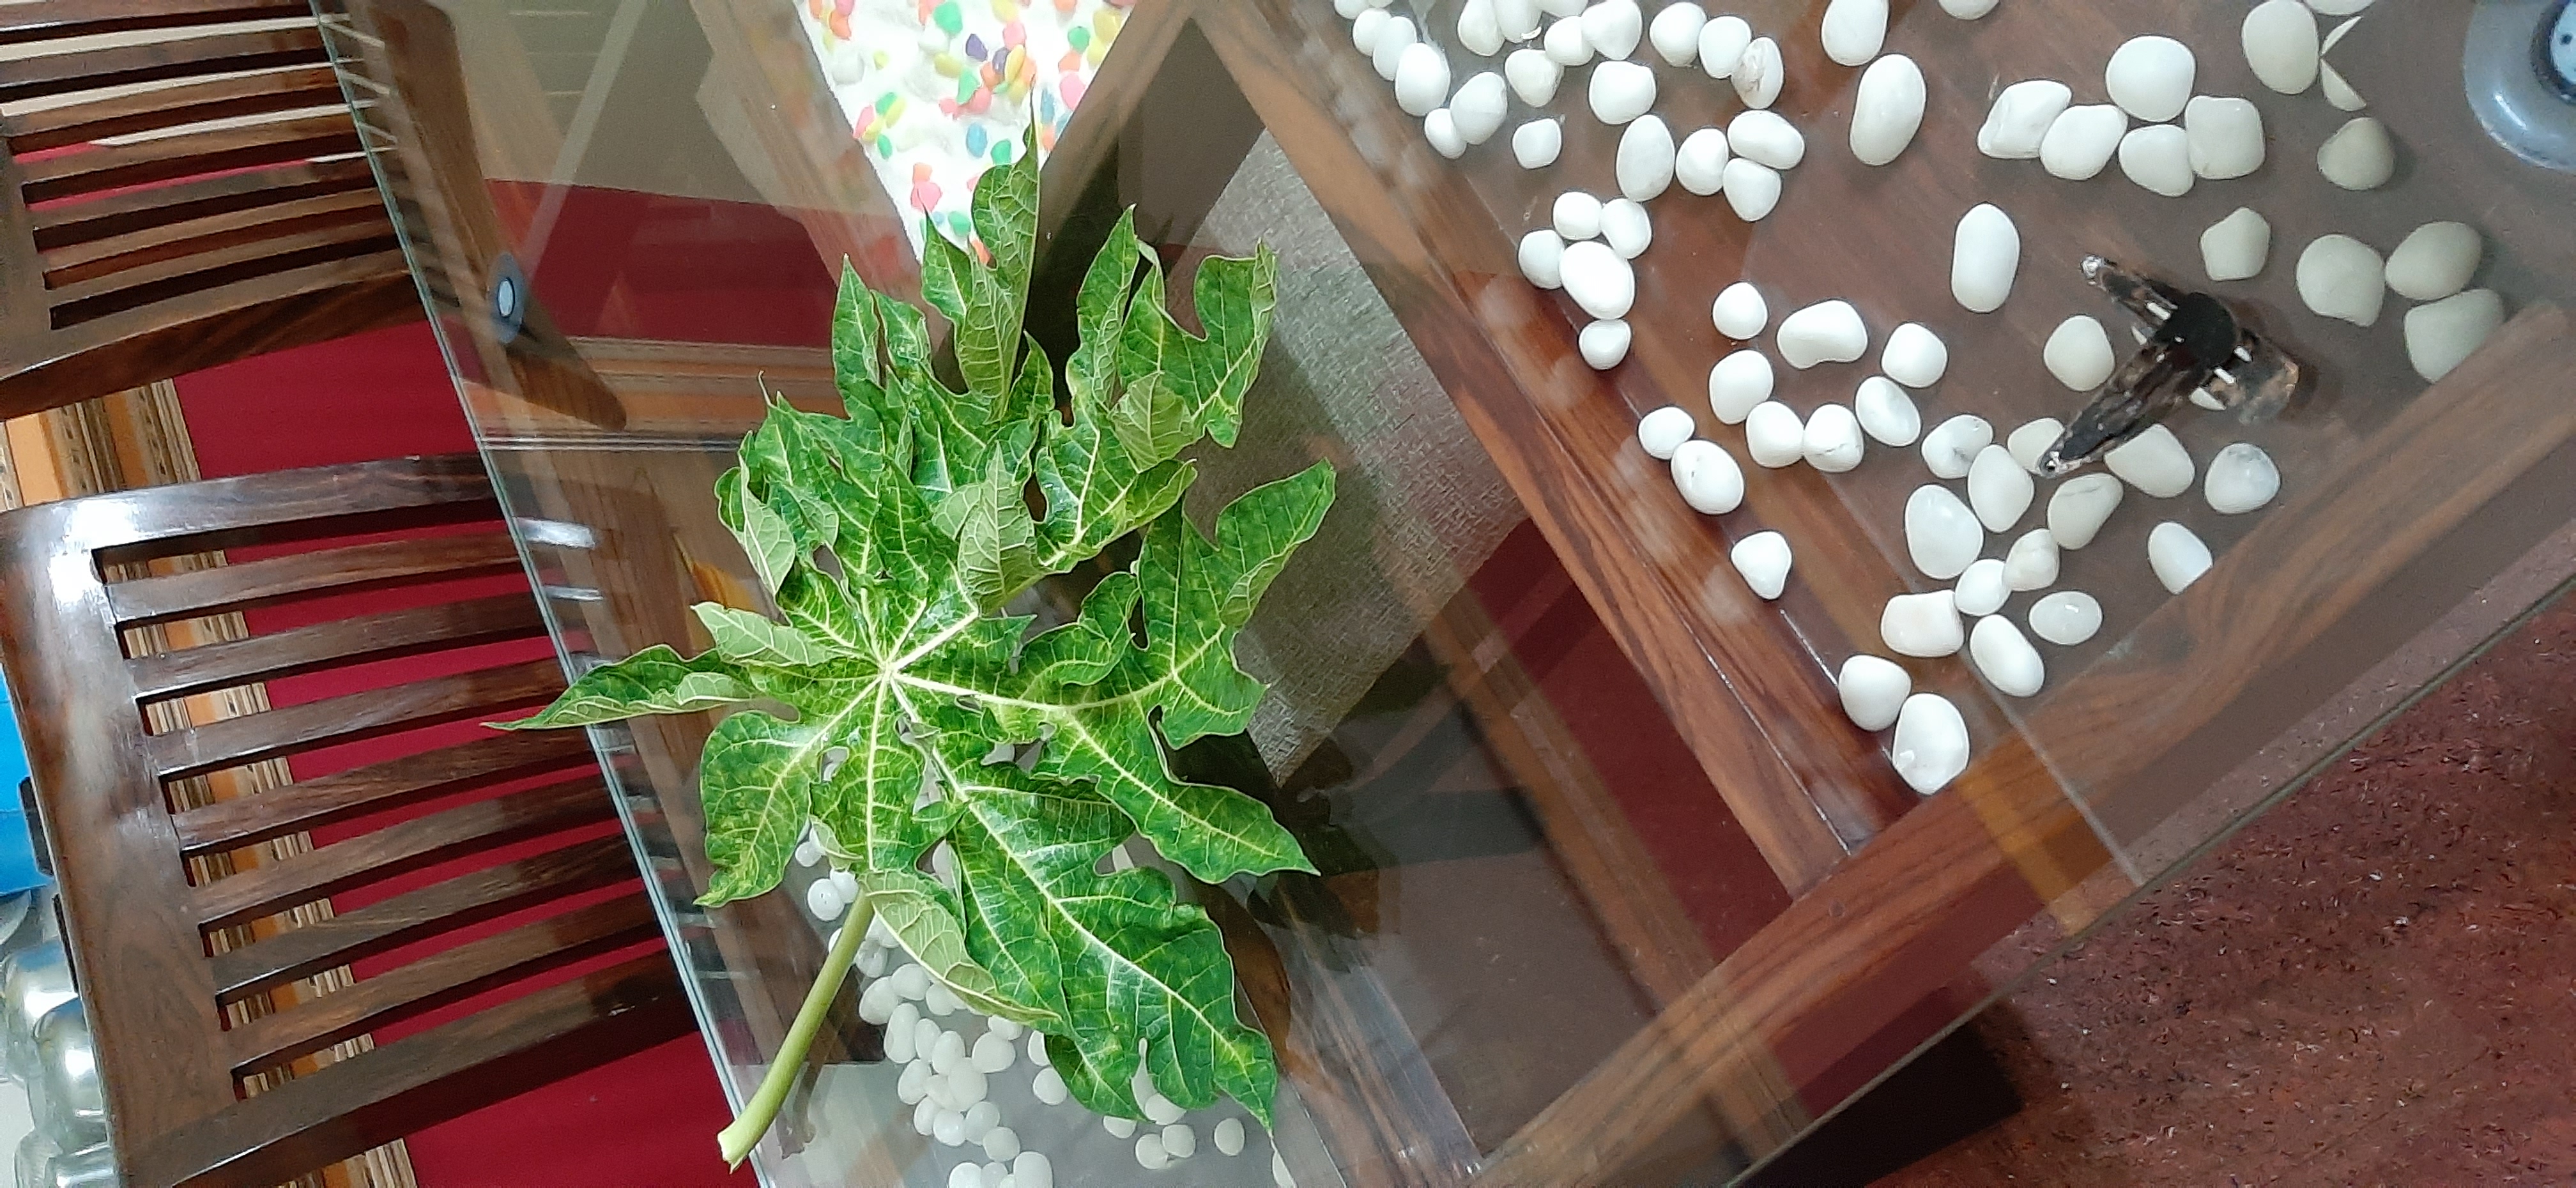
Plant: Papaya